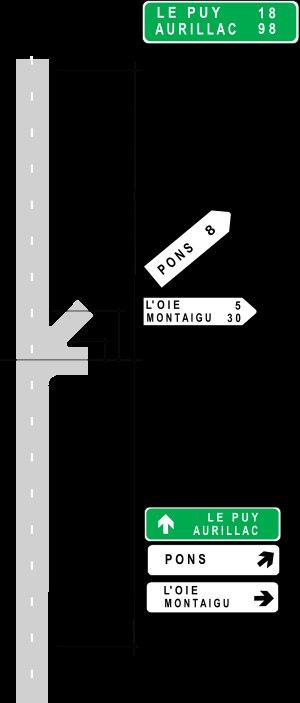
Les panneaux de signalisation de direction doivent correctement être perçus par les usagers qui doivent donc les voir suffisamment tôt et de manière perceptible. Ainsi l'implantation des panneaux de signalisation de direction dépend de la vitesse des véhicules. En France les règles sont définies dans la circulaire nᵒ 82-31 du 22 mars 1982 relative à la signalisation de Direction, principalement le chapitre 2 « Règles d’utilisation et d’implantation des panneaux ».